San Samuele, Venice

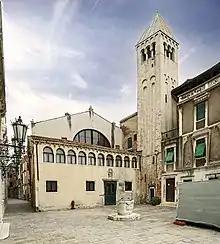
San Samuele facade church and belltower

San Samuele is a church in Venice, northern Italy. It is located in the eponymous "campo" near Palazzo Grassi and Palazzo Malipiero. The facade is set back on the campo, but faces and is visible from the Grand Canal. It is named after the Biblical Samuel, because in the interior are housed relics traditionally attributed to him.